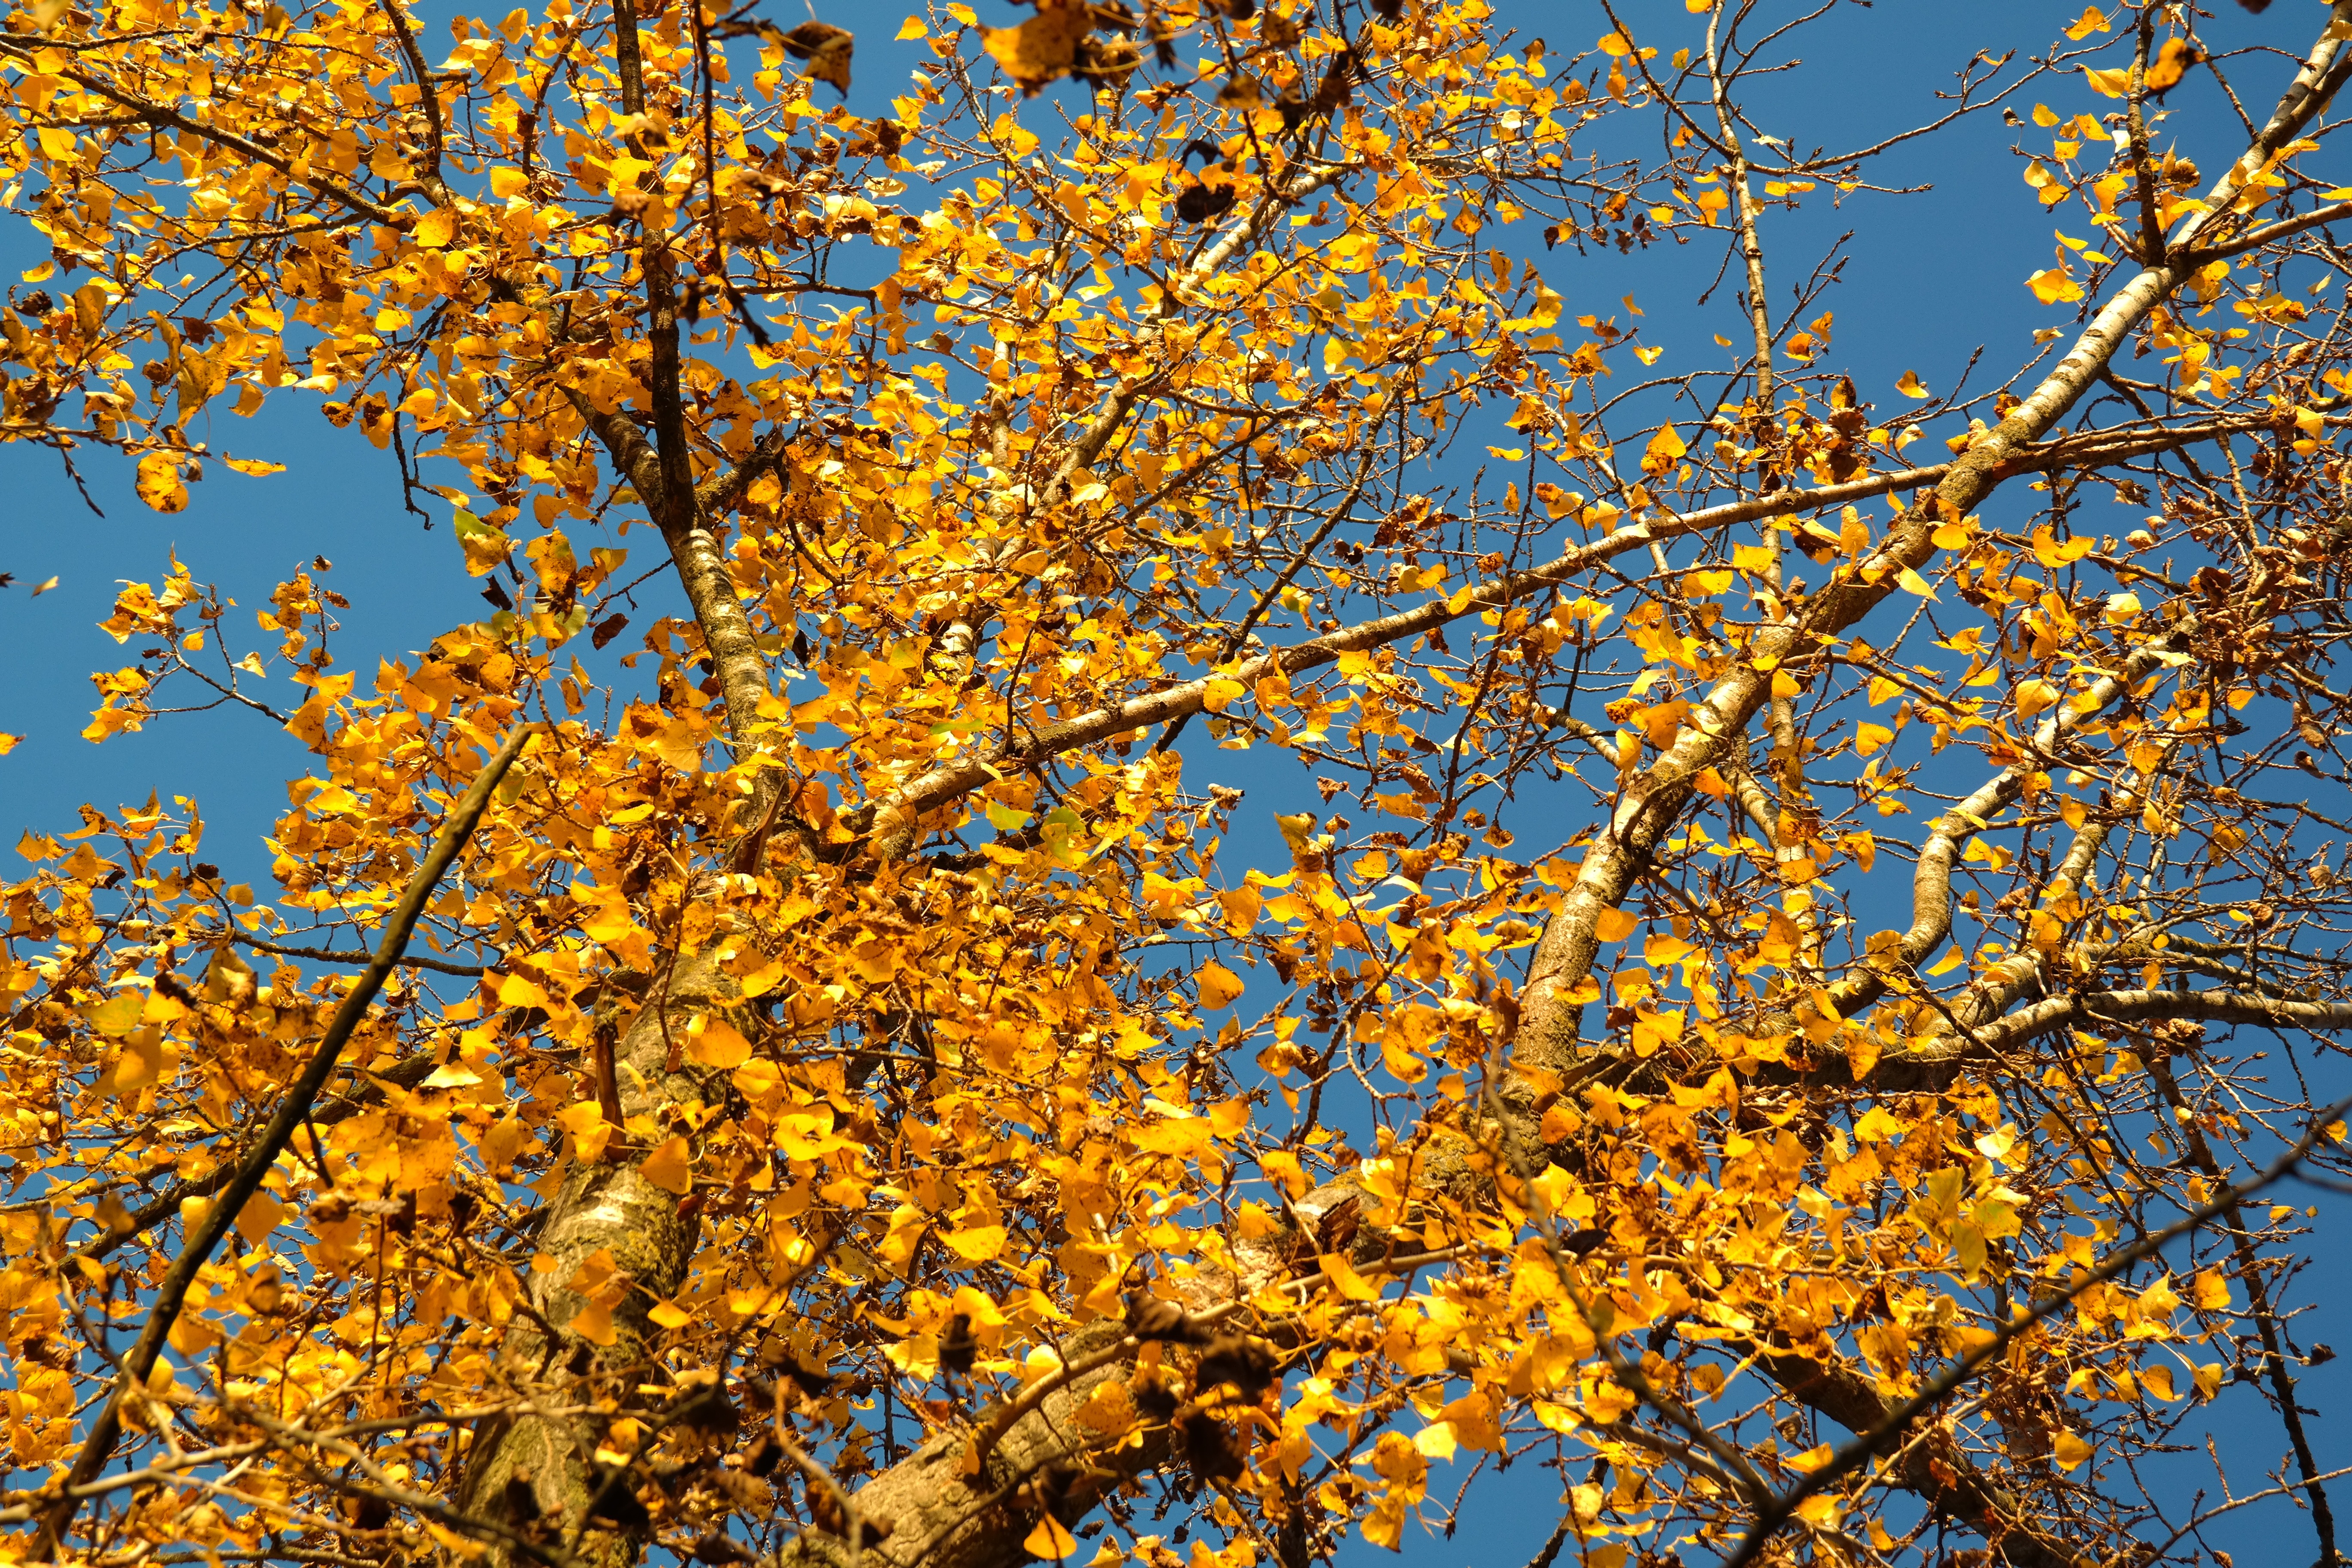
tree, branch, plant, sunlight, leaf, flower, golden, autumn, yellow, season, leaves, hybrid, deciduous, fall foliage, leaves in the autumn, poplar, golden autumn, flowering plant, maidenhair tree, black poplar, populus nigra, poplar leaf, canadian poplar, woody plant, land plant, bastard black poplar, populus deltoides, european black poplar